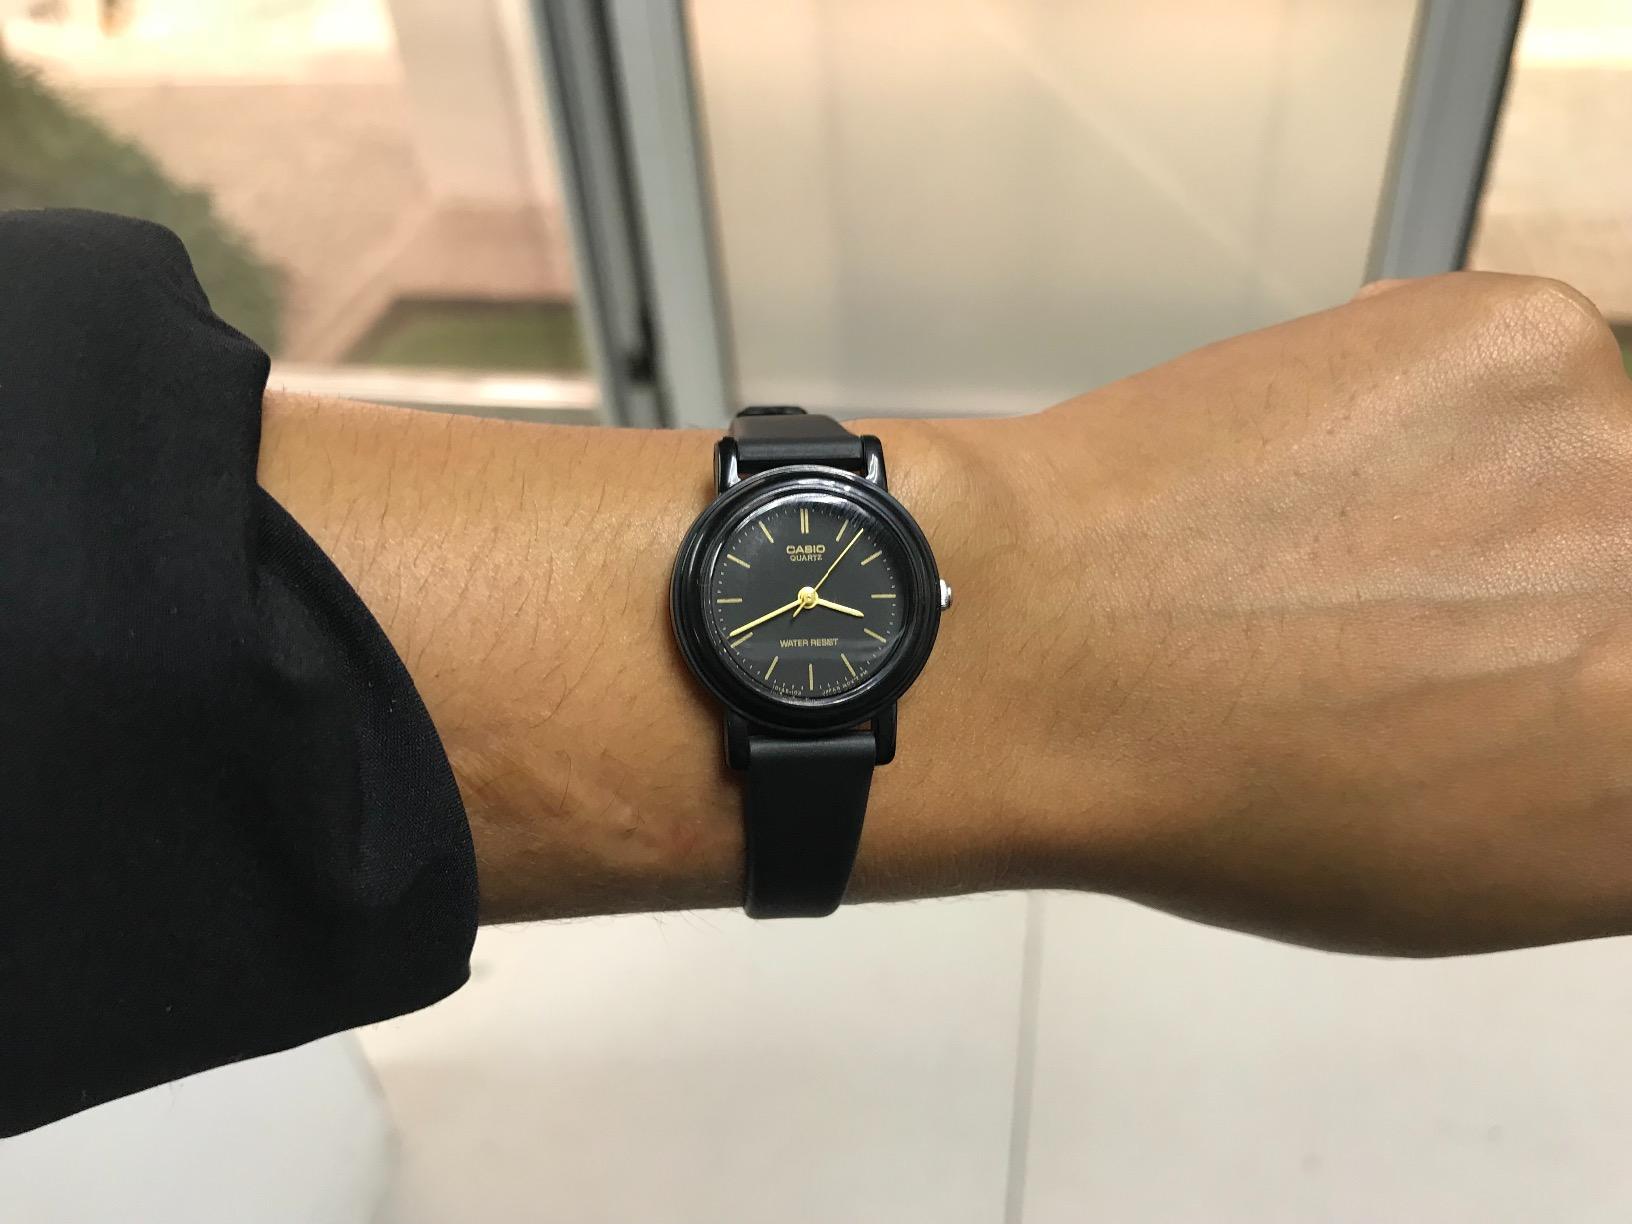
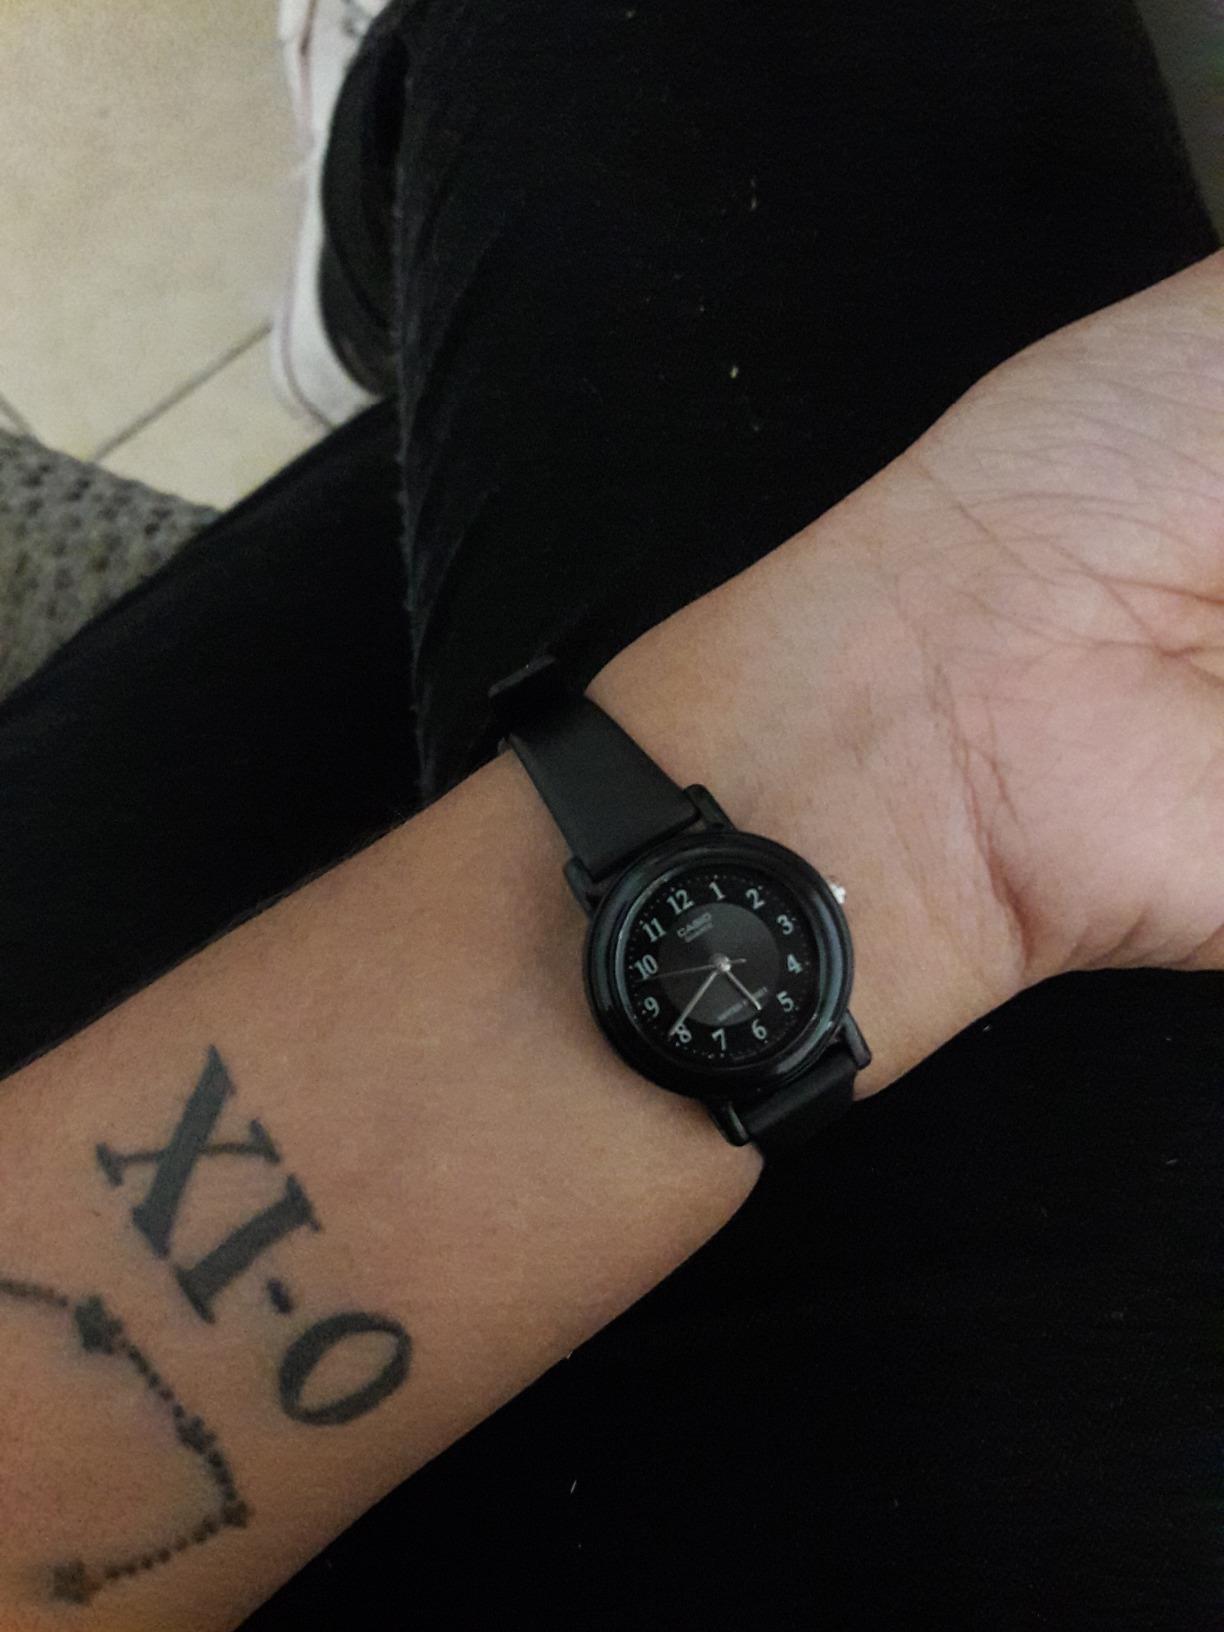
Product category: accessories_watch
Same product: no